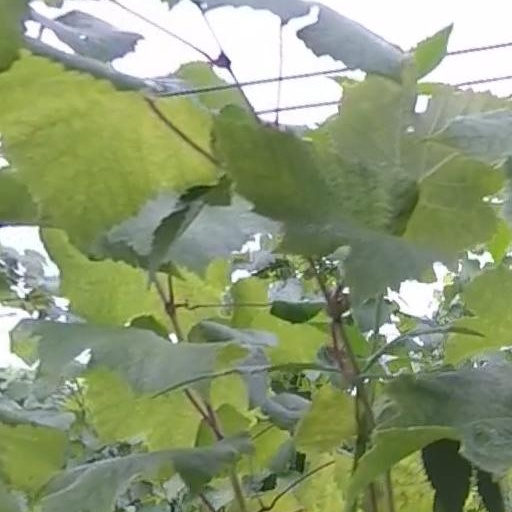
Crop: grape